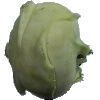
Label: Kohlrabi 1